Wellington Central Library

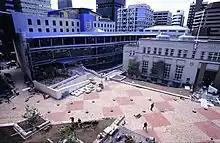
Wellington Central Library under construction ca 1991, showing the curved glass wall facing Civic Square. The former library is to the right.

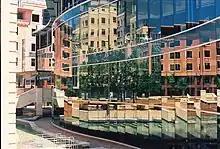
The curved wall of the library facing Civic Square, with the mezzanine entrance to the library at left.

In 1989, Athfield Architects were commissioned to design a new Wellington Central Library. The brief given to the architects was for "a distinctive and attractive building that proclaims its function. The interior to be spacious, flexible, accessible and stimulating". Ian Athfield visited libraries in the United States and became interested in the vision of a library as an "information supermarket", providing as much information as possible to as many people as possible.